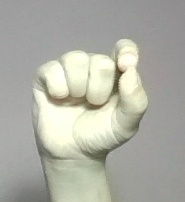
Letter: fa